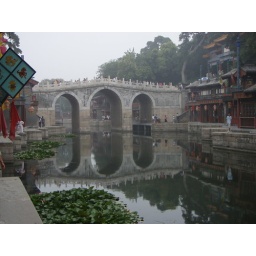
A fake shopping street built in the Summer Palace. Nice bridge though.